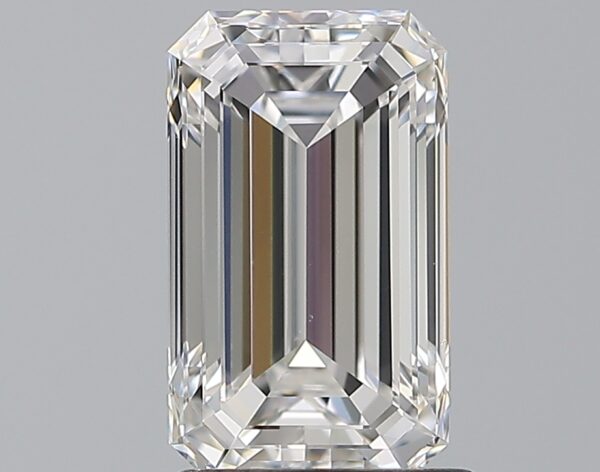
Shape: emerald
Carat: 1.5
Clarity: VVS1
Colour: E
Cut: EX
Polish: EX
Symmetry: VG
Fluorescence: F
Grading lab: GIA
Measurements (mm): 8.66 x 5.14 x 3.37